Ramsbury

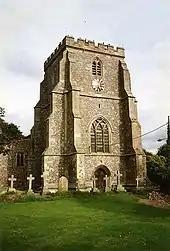
Church of the Holy Cross

The Church of England parish church of the Holy Cross was begun in the 13th century, possibly on the site of the former 11th century cathedral of the Diocese of Ramsbury, and enlarged later that century or in the early 14th. In the 15th century the chancel was lengthened and re-roofed. In 1891–2 the aisles were rebuilt and the south porch rebuilt.